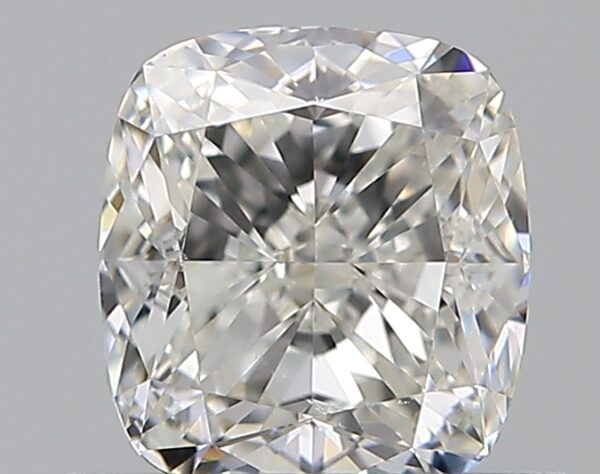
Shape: cushion
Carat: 0.8
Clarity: VS1
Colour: I
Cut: EX
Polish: EX
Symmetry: EX
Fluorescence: M
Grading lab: GIA
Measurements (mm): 5.44 x 5 x 3.36